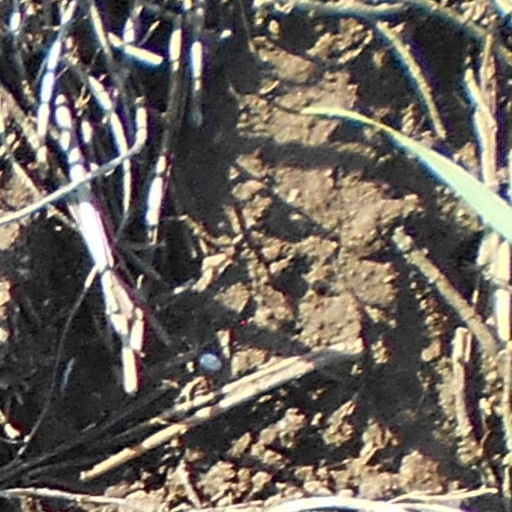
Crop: wheat